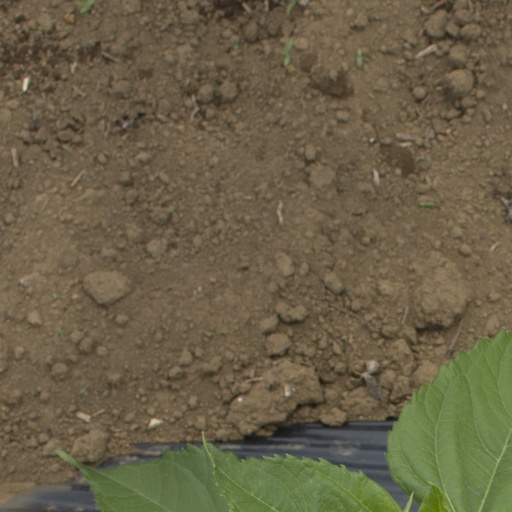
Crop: Jerusalem artichoke